Haarlem

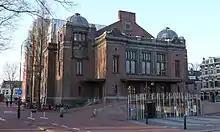
Stadsschouwburg, theater on the Wilsonplein

From 17 to 21 September 1944, parts of Haarlem-Noord (north of the Jan Gijzenvaart) were evacuated by the Germans to make way for a defensive line. The stadium of HFC Haarlem, the football club, was demolished. Hundreds of people had to leave their homes and were forced to stay with other citizens.